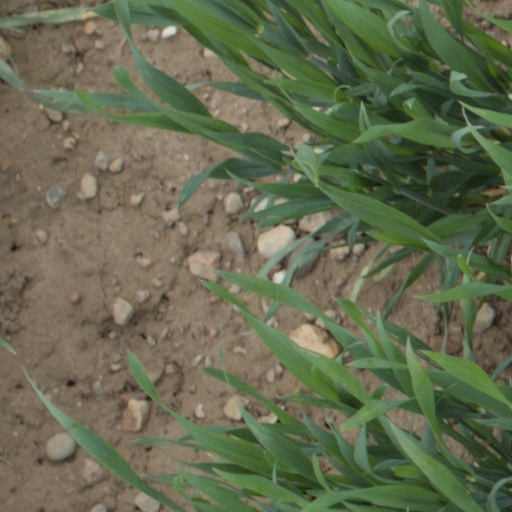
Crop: wheat